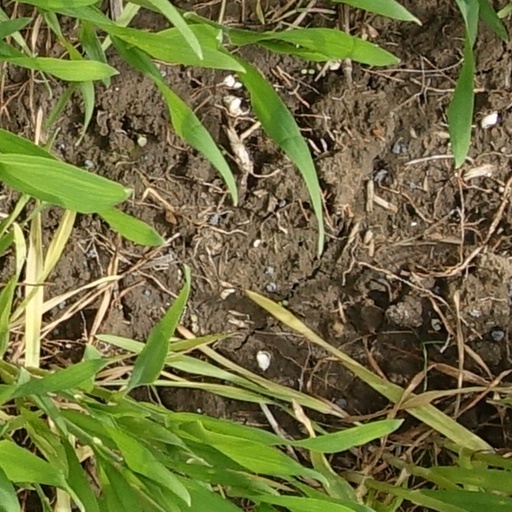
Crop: wheat